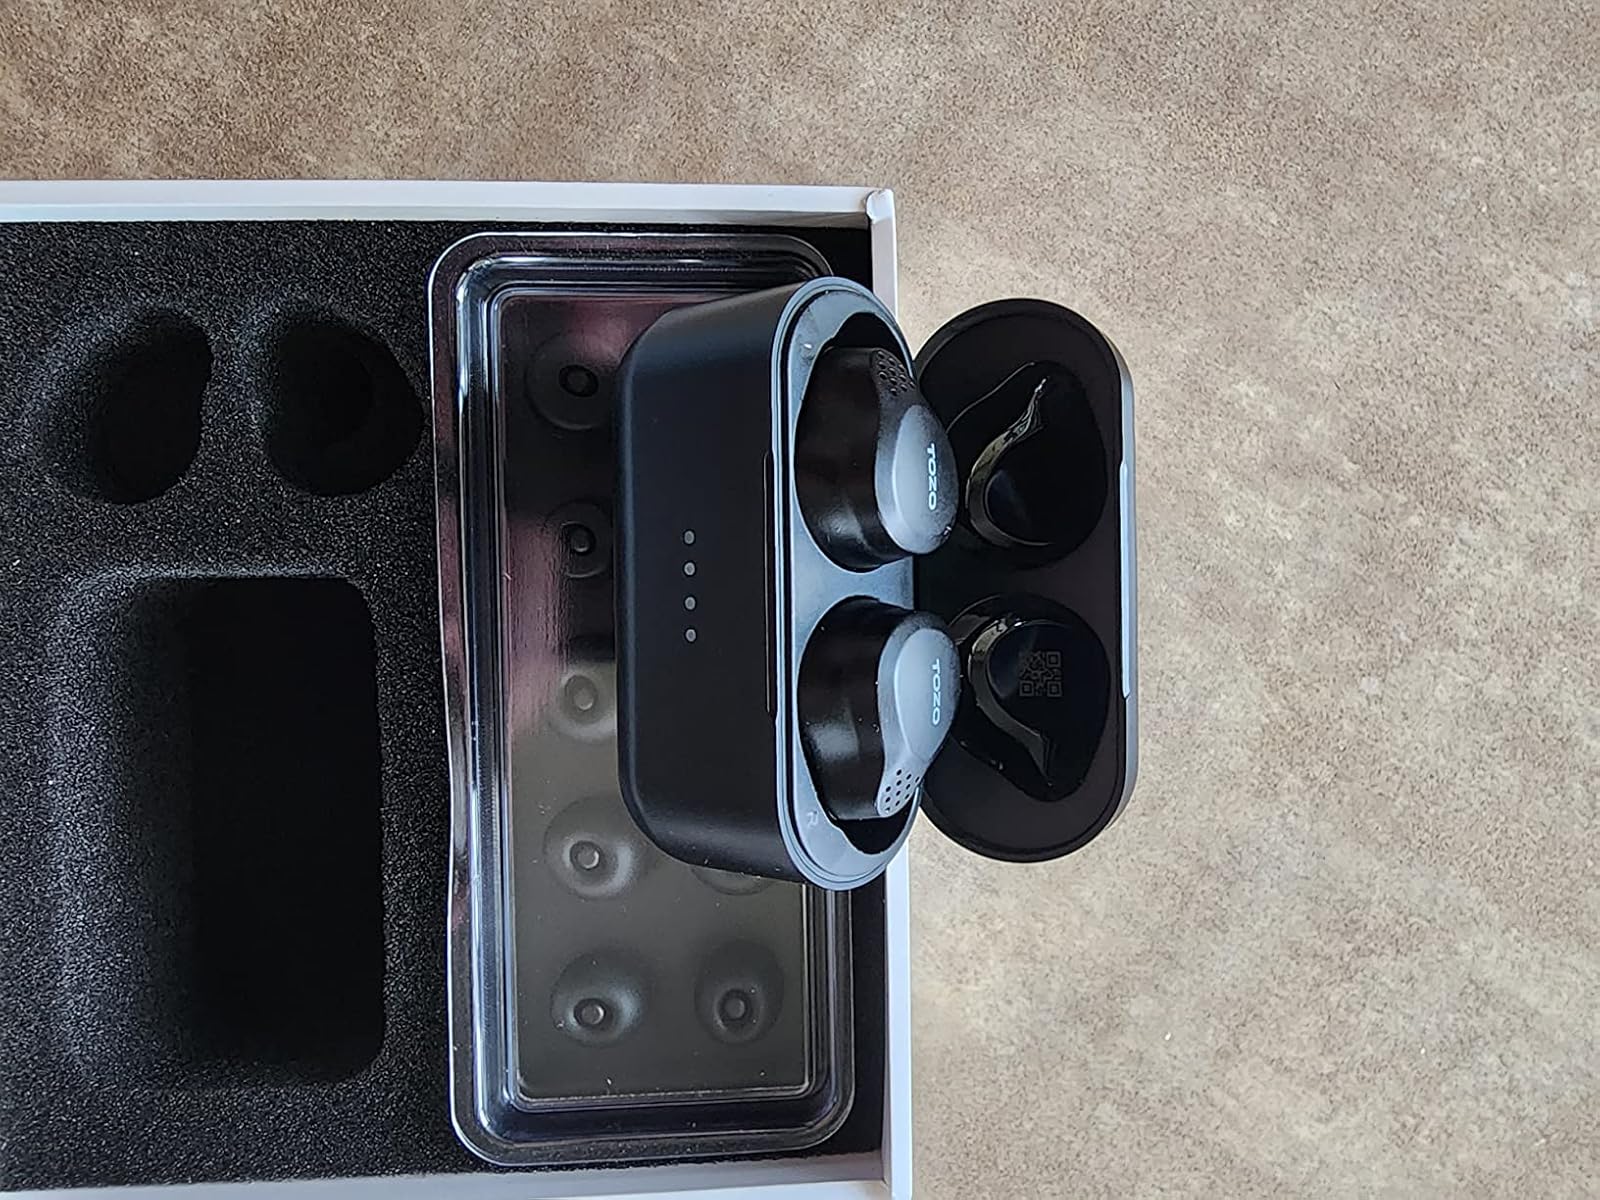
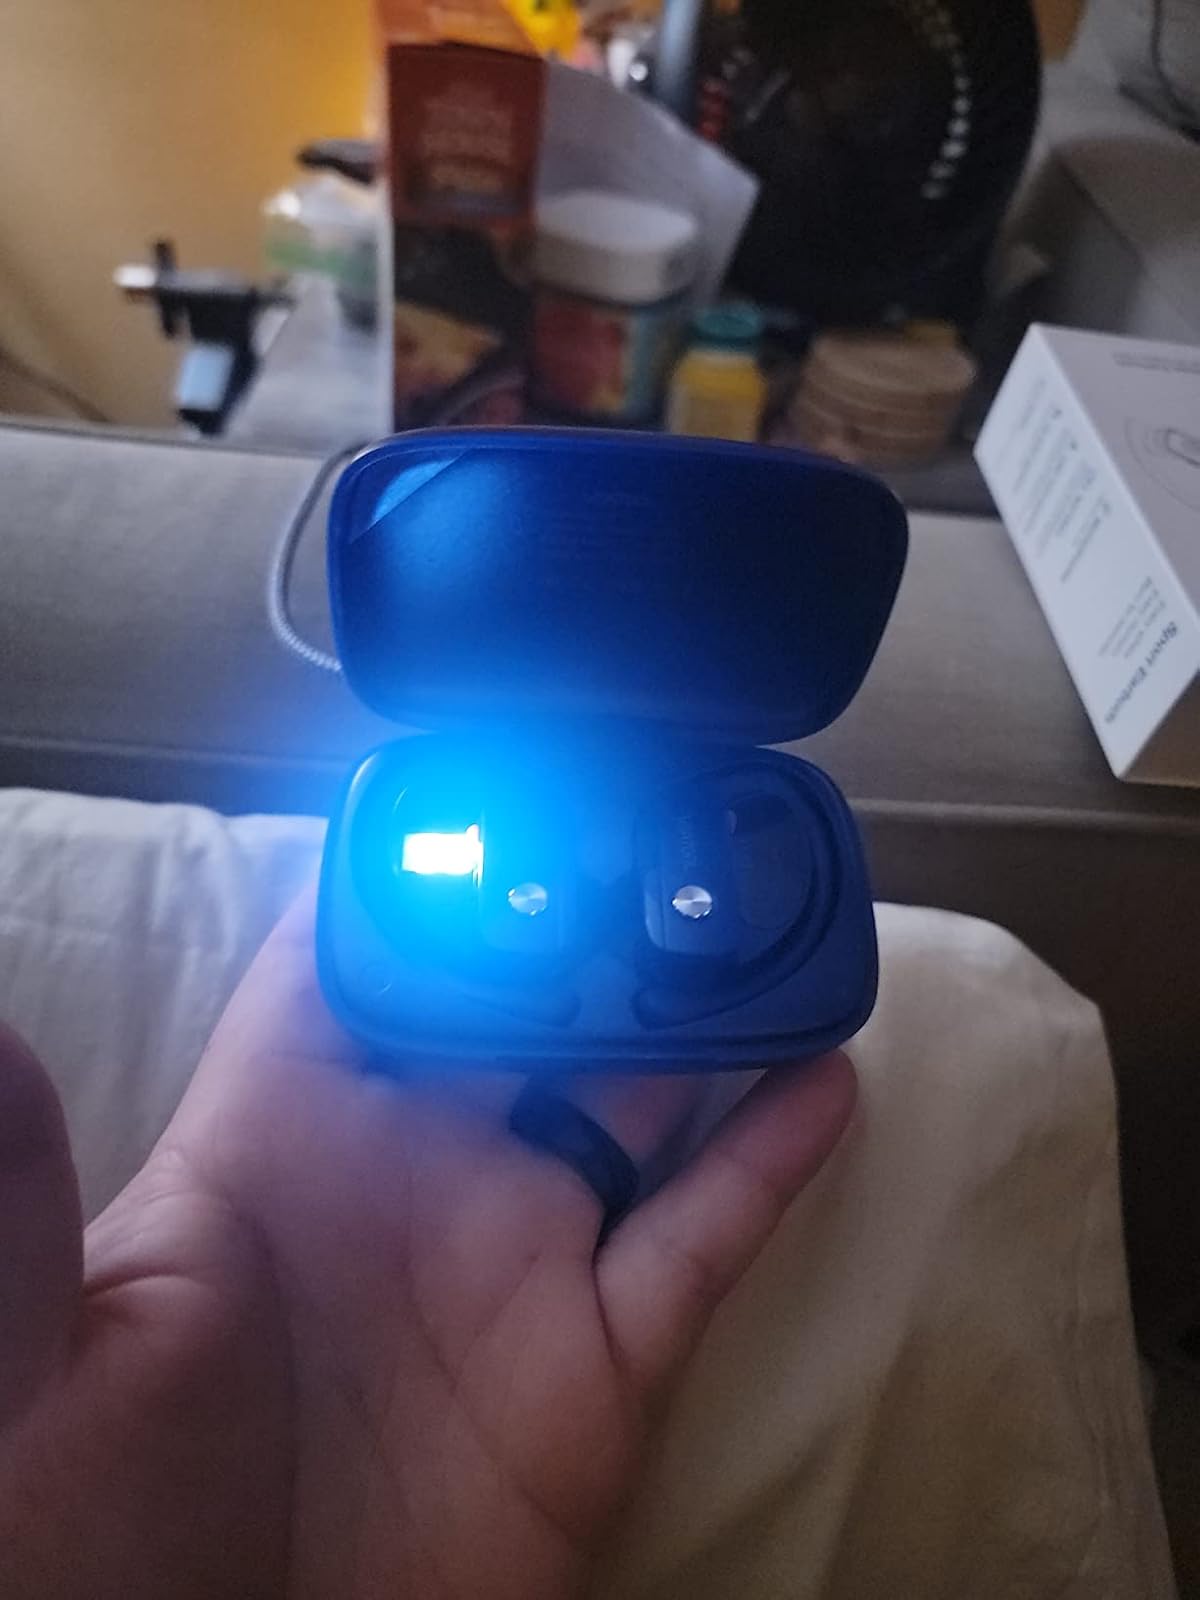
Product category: earbuds
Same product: no